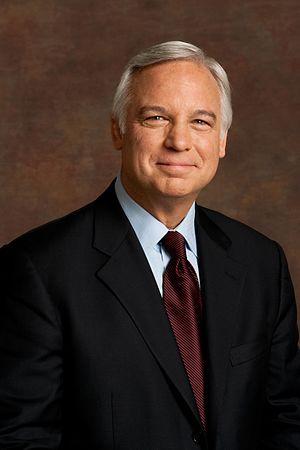
Jack Canfield est un auteur-conférencier américain.